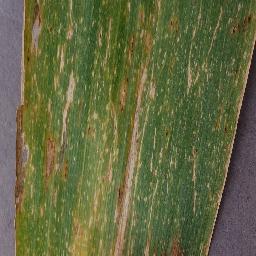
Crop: corn
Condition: (maize)_northern_blight